Postage stamps and postal history of Indonesia

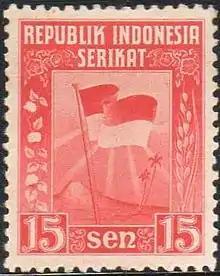
A 1950 stamp marking the inauguration of the United States of Indonesia

Dutch East Indies stamps and stamps from the Japanese occupation were stored in the headquarters of Post Telegraph and Telephone (PTT) and in other post offices. The stamps continued to be used after they were overprinted with words like "Repoeblik Indonesia", "Rep. Indonesia", "Rep. Indonesia PTT", "NRI" and "RI" by Indonesian nationalists.